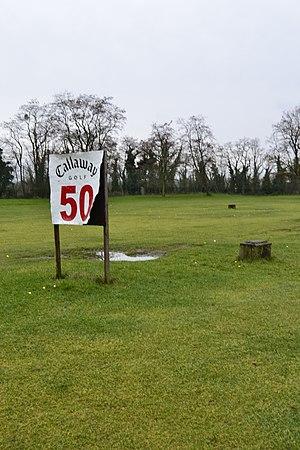
Ancien puits n° 2 charbonnage de la Grande Bacnure, fr:Liège, Belgique. Puits 3 en arrière plan. Sur le site d'entrainement du club de golf de Bernalmont
La Société anonyme des Charbonnages de la Grande Bacnure est une ancienne société charbonnière de la région de Liège, dont la concession se situait en aval de Liège en rive gauche de la Meuse sur les territoires des anciennes communes de Liège, Vottem, et Herstal.